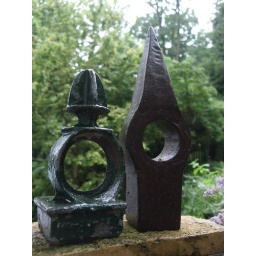
Fooling around on a rainy afternoon at the river house